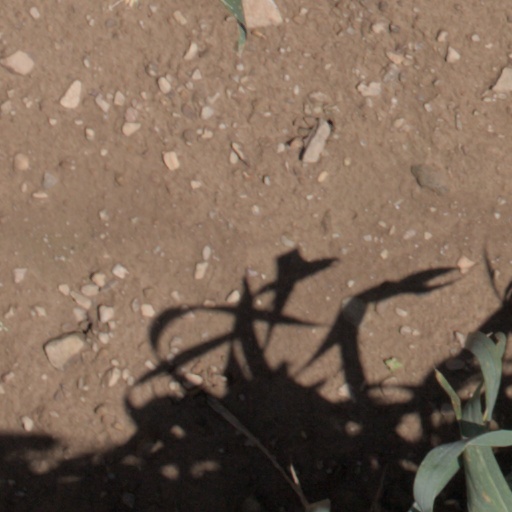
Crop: wheat